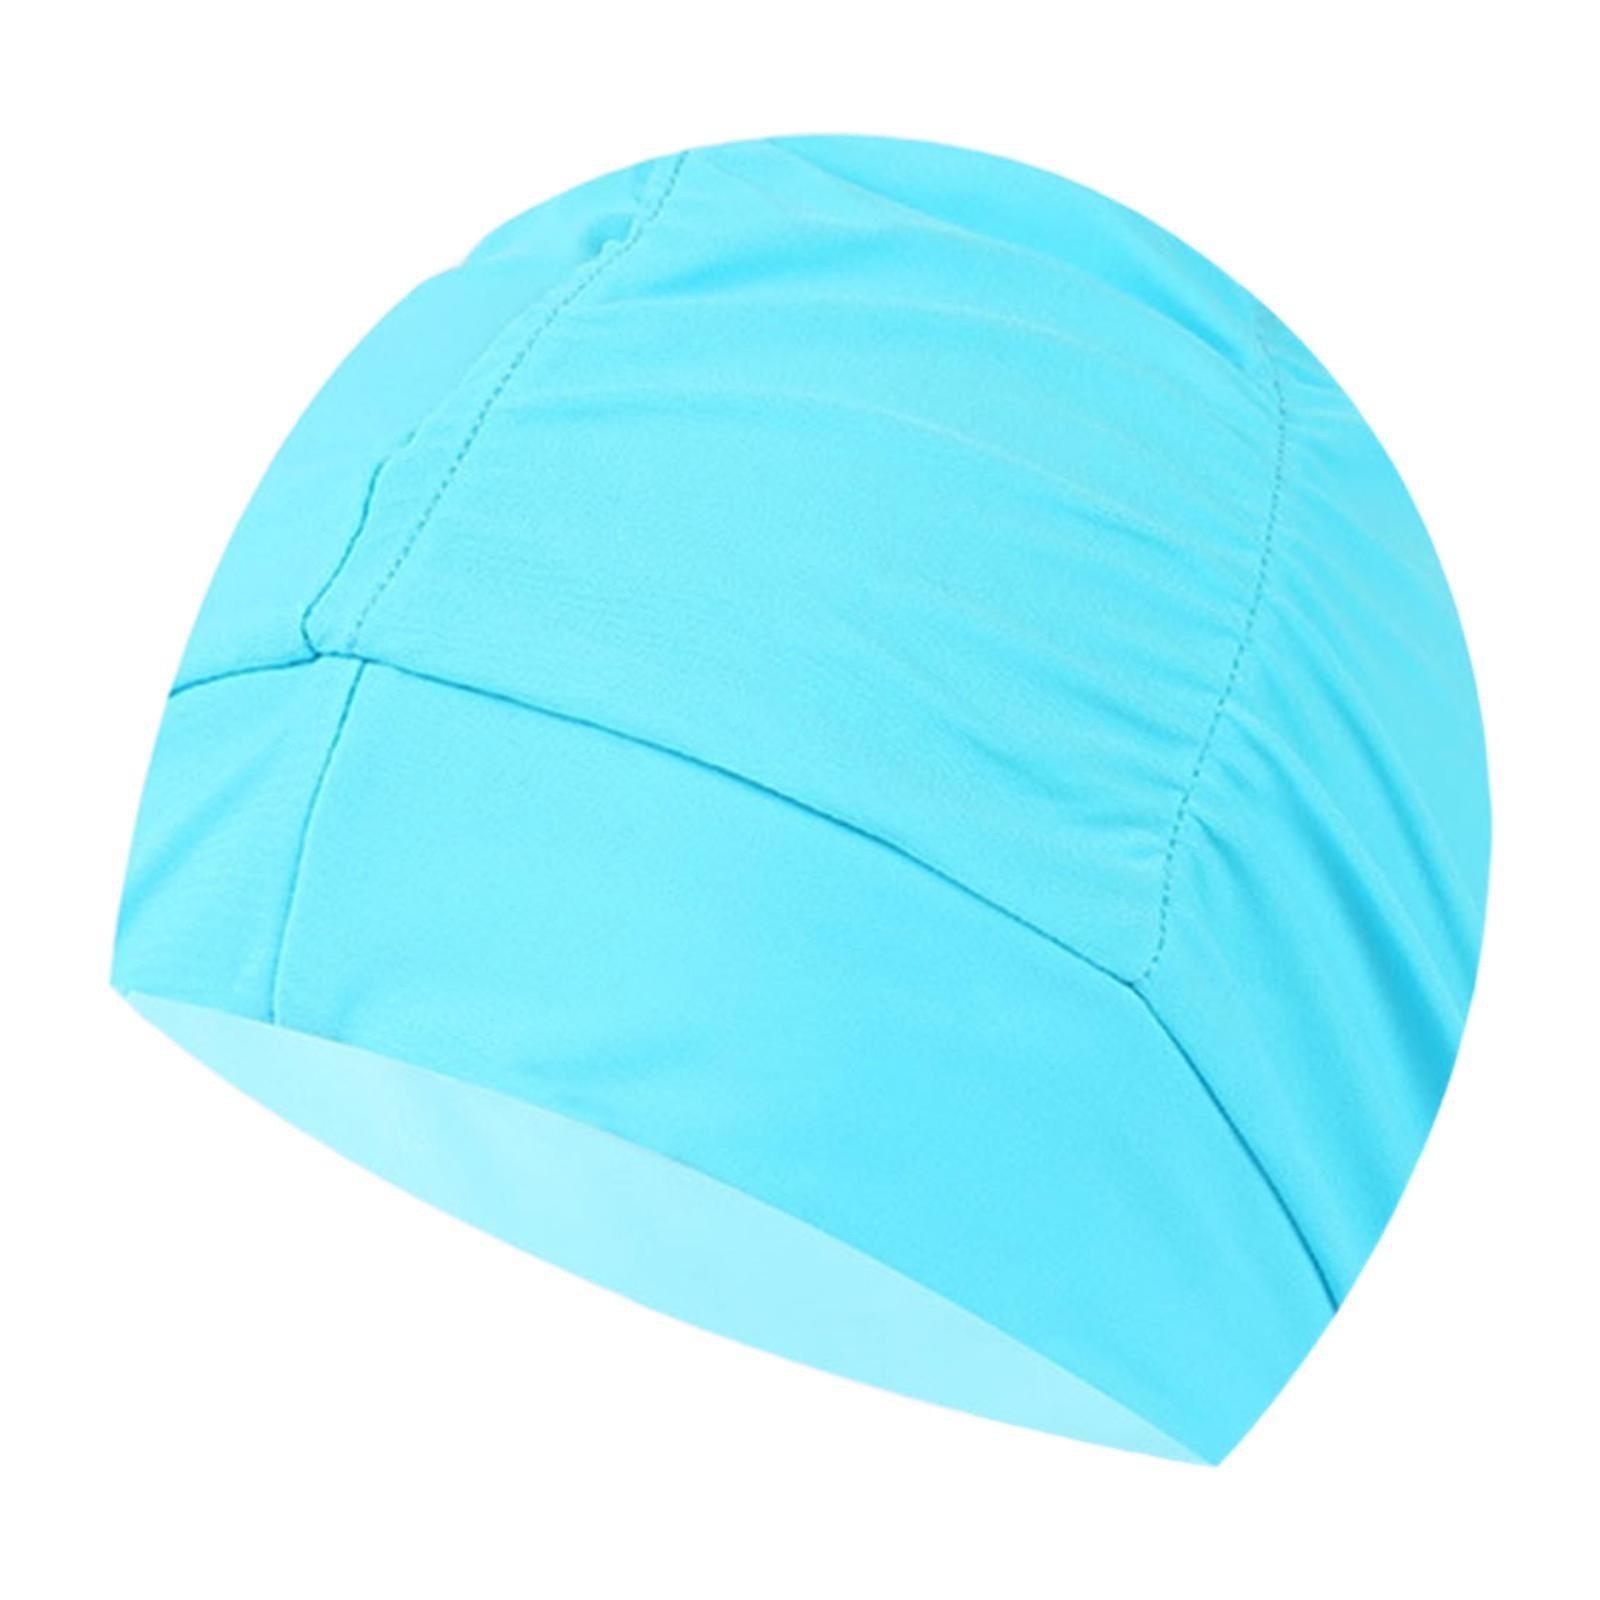
Maxbell Swimming Cap Nonslip Surfing Hat for Outdoor Water Sports Intensive Training Lake Blue
Description: - 【Comfortable Wearing】: The swim cap is shaped and fit, allowing swimming carelessly, and comfortably and keeping your hair out of the way while swimming. - 【Great Performance】: Good sealing swimming cap headgear keeps your hair dry while swimming, protecting your hair and ears, and will feel comfortable. - 【Premium Material】: The swimming cap is made of wear resistant nylon, sturdy, and elastic to help you train longer and harder. - 【Essential Accessories】: Use swim cap with nonslip textured inner surfaces at the pool for a swim, you don't need to worry about the off while swimming. - 【Size】: The swimming cap with size of 18cmx24cm, can easily accommodate your long hair, curly hair, suitable for all water sports, swimming, bathing, diving, etc. Specification: - Material: Nylon Size Chart: 18cmx24cm/7.09inchx9.45inch It can be stretched to 38cm/14.96inch Package Includes: 1 Swimming Cap Note: Please allow slightly errors due to manual measurement and different measurement.
Brand: Aladdin Shoppers: Best Online Shopping site in India - Shop Now!
Category: Sporting Goods > Outdoor Recreation > Boating & Water Sports > Swimming > Swim Caps